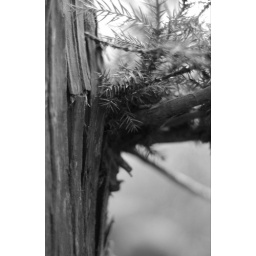
A limb forcing its way out of a tree in the mountains around Beomeosa.